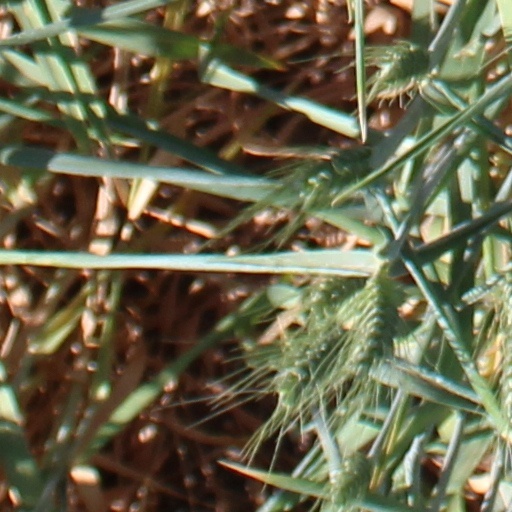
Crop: wheat